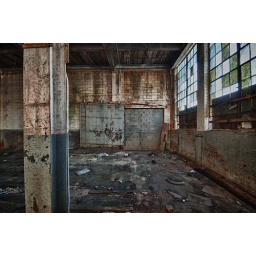
Fire door in abandoned building in Trenton.